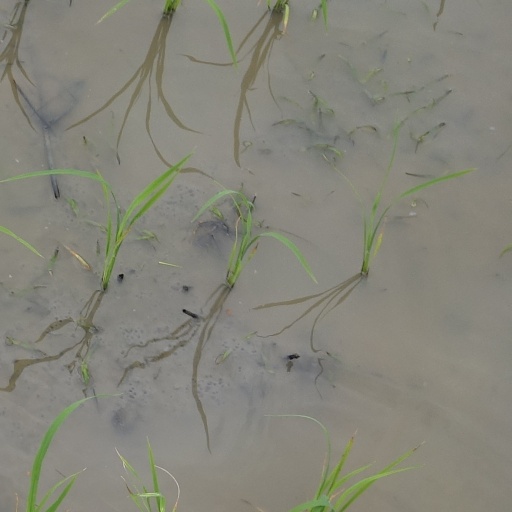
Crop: rice